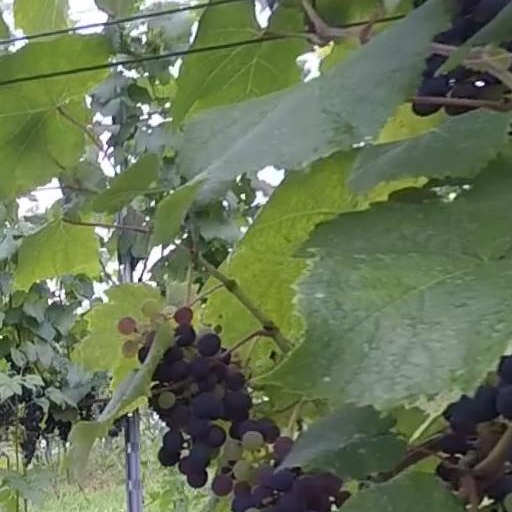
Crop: grape